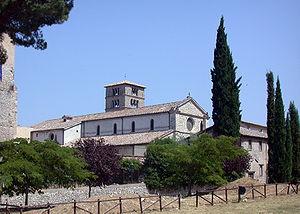
679-680 : les Bulgares passent le Danube et s’installent en Mésie.
Fara in Sabina est une commune italienne d'environ 13 900 habitants, située dans la province de Rieti, dans la région Latium, en Italie centrale. Depuis l'Antiquité, son territoire est connu pour ses oliveraies séculaires.